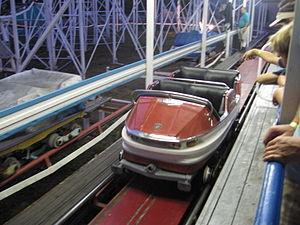
Fantasilandia
Funtown Splashtown USA est un parc d'attractions situé à Saco dans le Maine, aux États-Unis.
Galaxi est le nom commercial d'un modèle de parcours de montagnes russes en métal produit en série par le constructeur italien S.D.C. avant sa faillite en 1993. Daniele Pinfari en fut le concepteur.